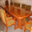
Label: table